Sinjar clashes (2017)

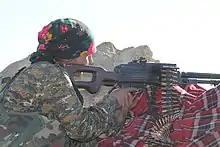
A YJÊ fighter in 2016. YBŞ and YJÊ were organised and trained by the PKK, resulting in their conflict with the Kurdistan Democratic Party.

When ISIL invaded the Sinjar Mountains in 2014 and began to massacre its Yezidi population, the PKK intervened with hundreds of fighters in order to save the locals from the Islamic State militants. Since then, the PKK set up two local Yezidi self-defense groups, namely the Sinjar Resistance Units and the Êzîdxan Women's Units. In late 2015, anti-ISIL forces finally succeeded in driving the Islamic State mostly from the Sinjar area, but the PKK fighters have since refused to leave and continue to train and equip the local PKK-affiliated militias. This has caused resentment among the Kurdistan Democratic Party (KDP), which regards Sinjar as part of Iraqi Kurdistan and sees the PKK as local political rival.